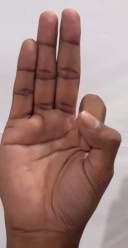
ASL sign: F